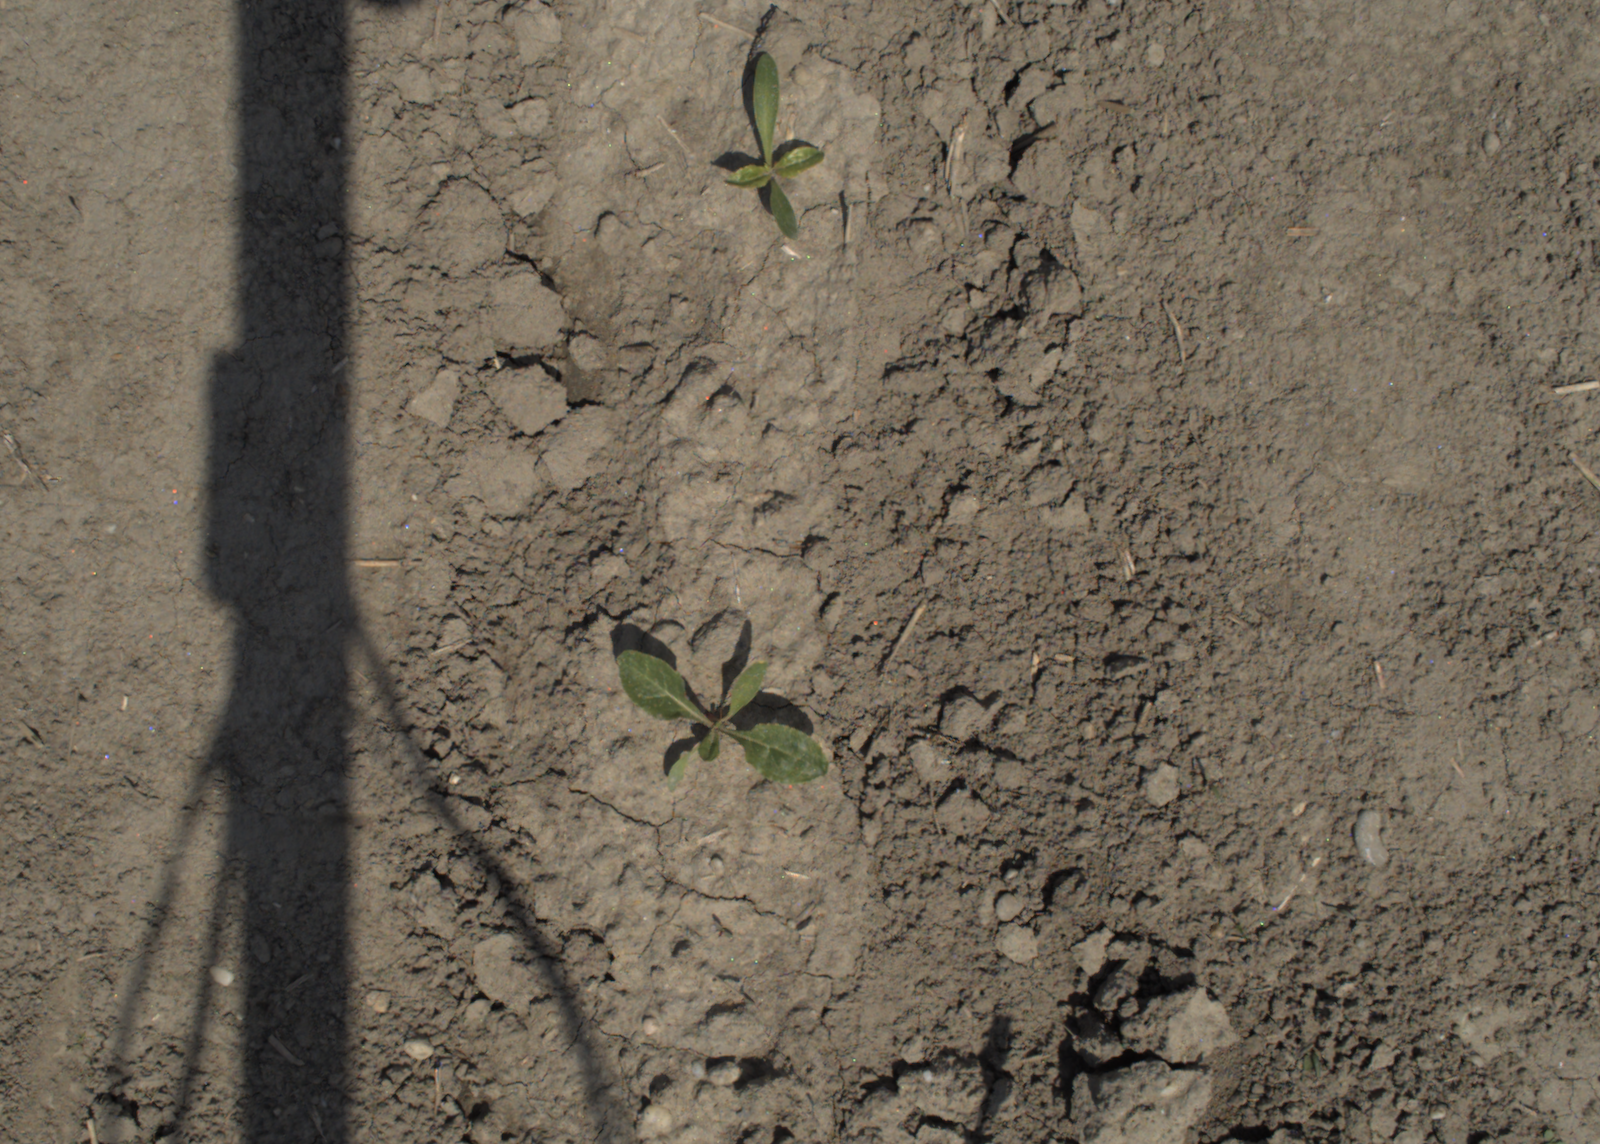
Capture date: 01.06.2021 12:58:37
Weather: mixed
Wind: light
Seeding date: 27.04.2021
Plant canopy height (mm): 888